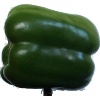
Label: green_pepper